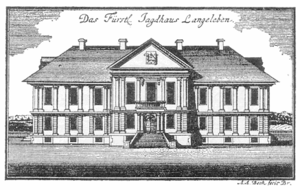
Auguste-Guillaume est duc de Brunswick-Lunebourg et prince de Wolfenbüttel de 1714 à sa mort.